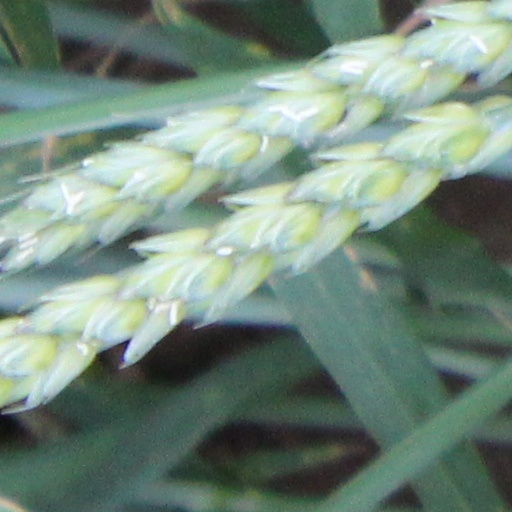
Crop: wheat